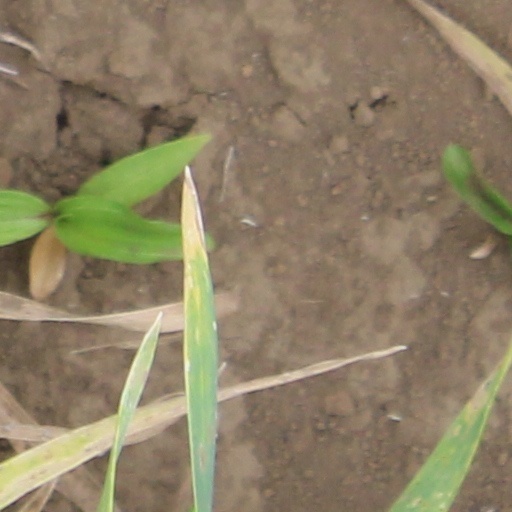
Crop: wheat